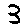
Label: 3